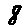
Label: 8